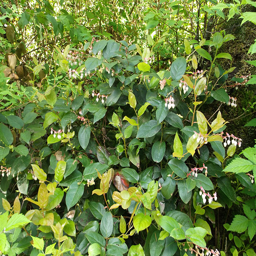
a springtime salal shrub with bells on !